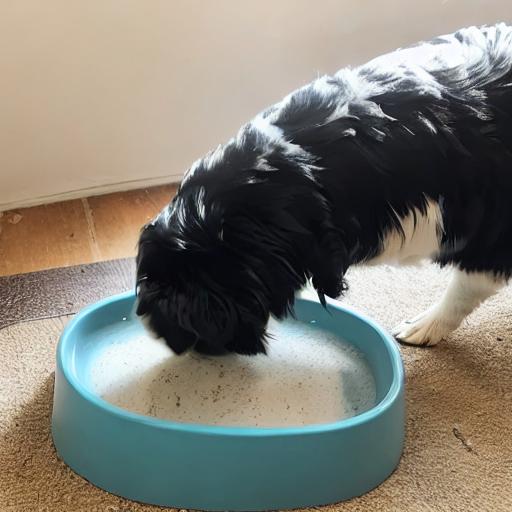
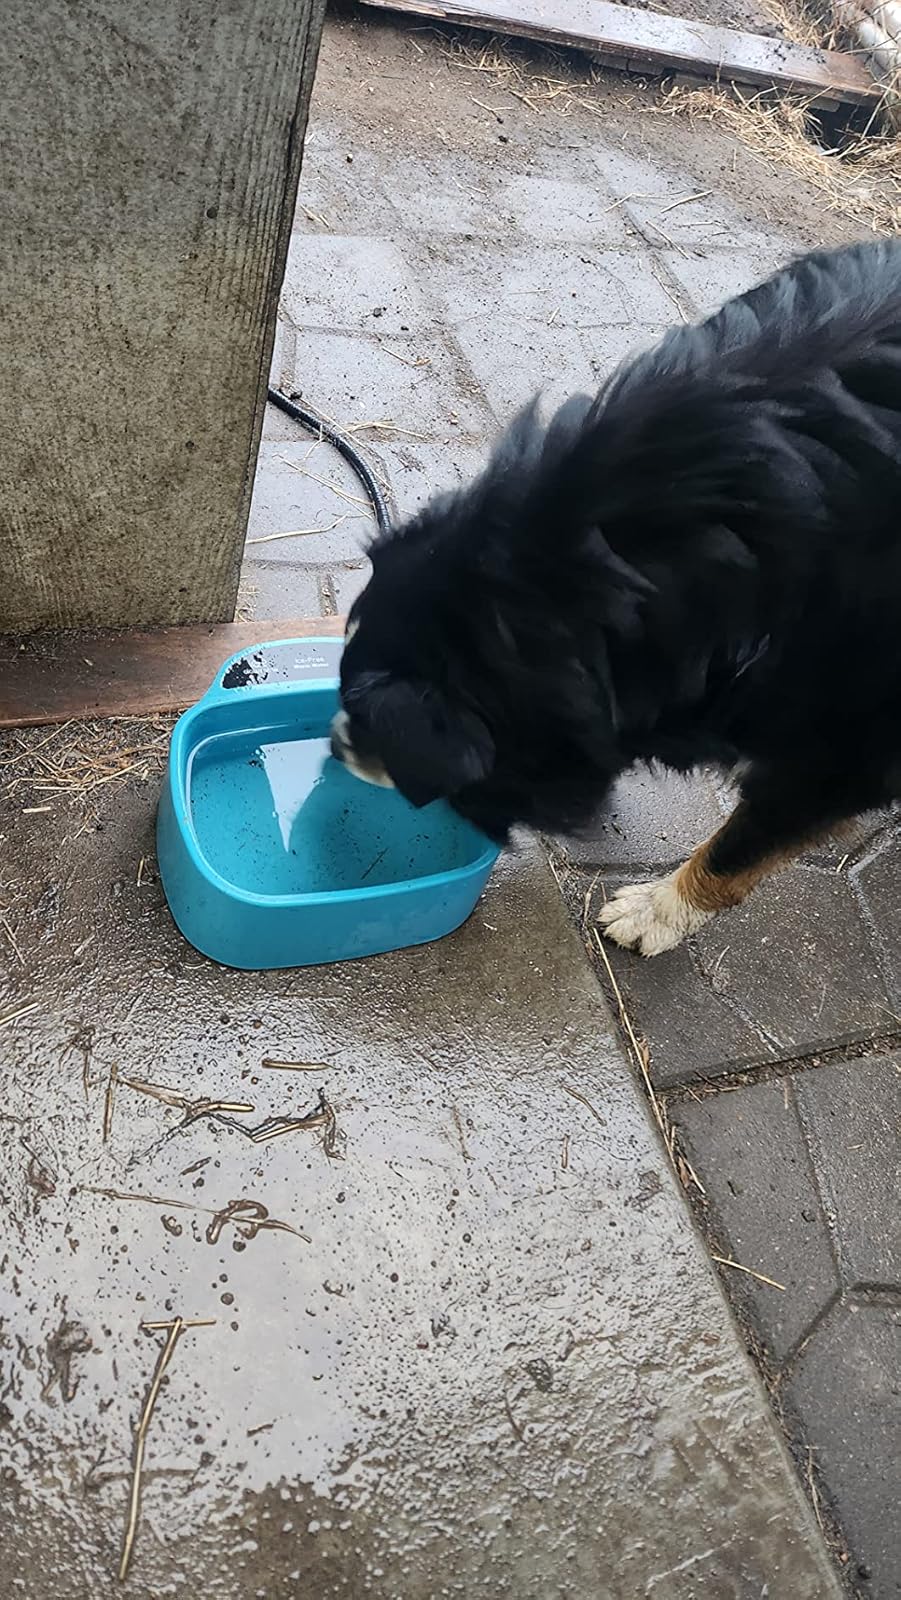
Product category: items_bowl
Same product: no